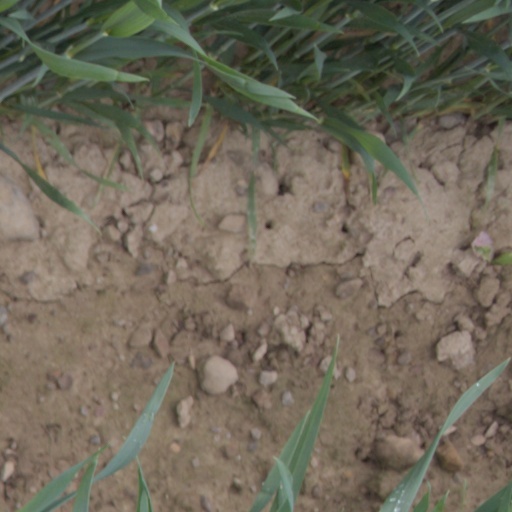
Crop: wheat